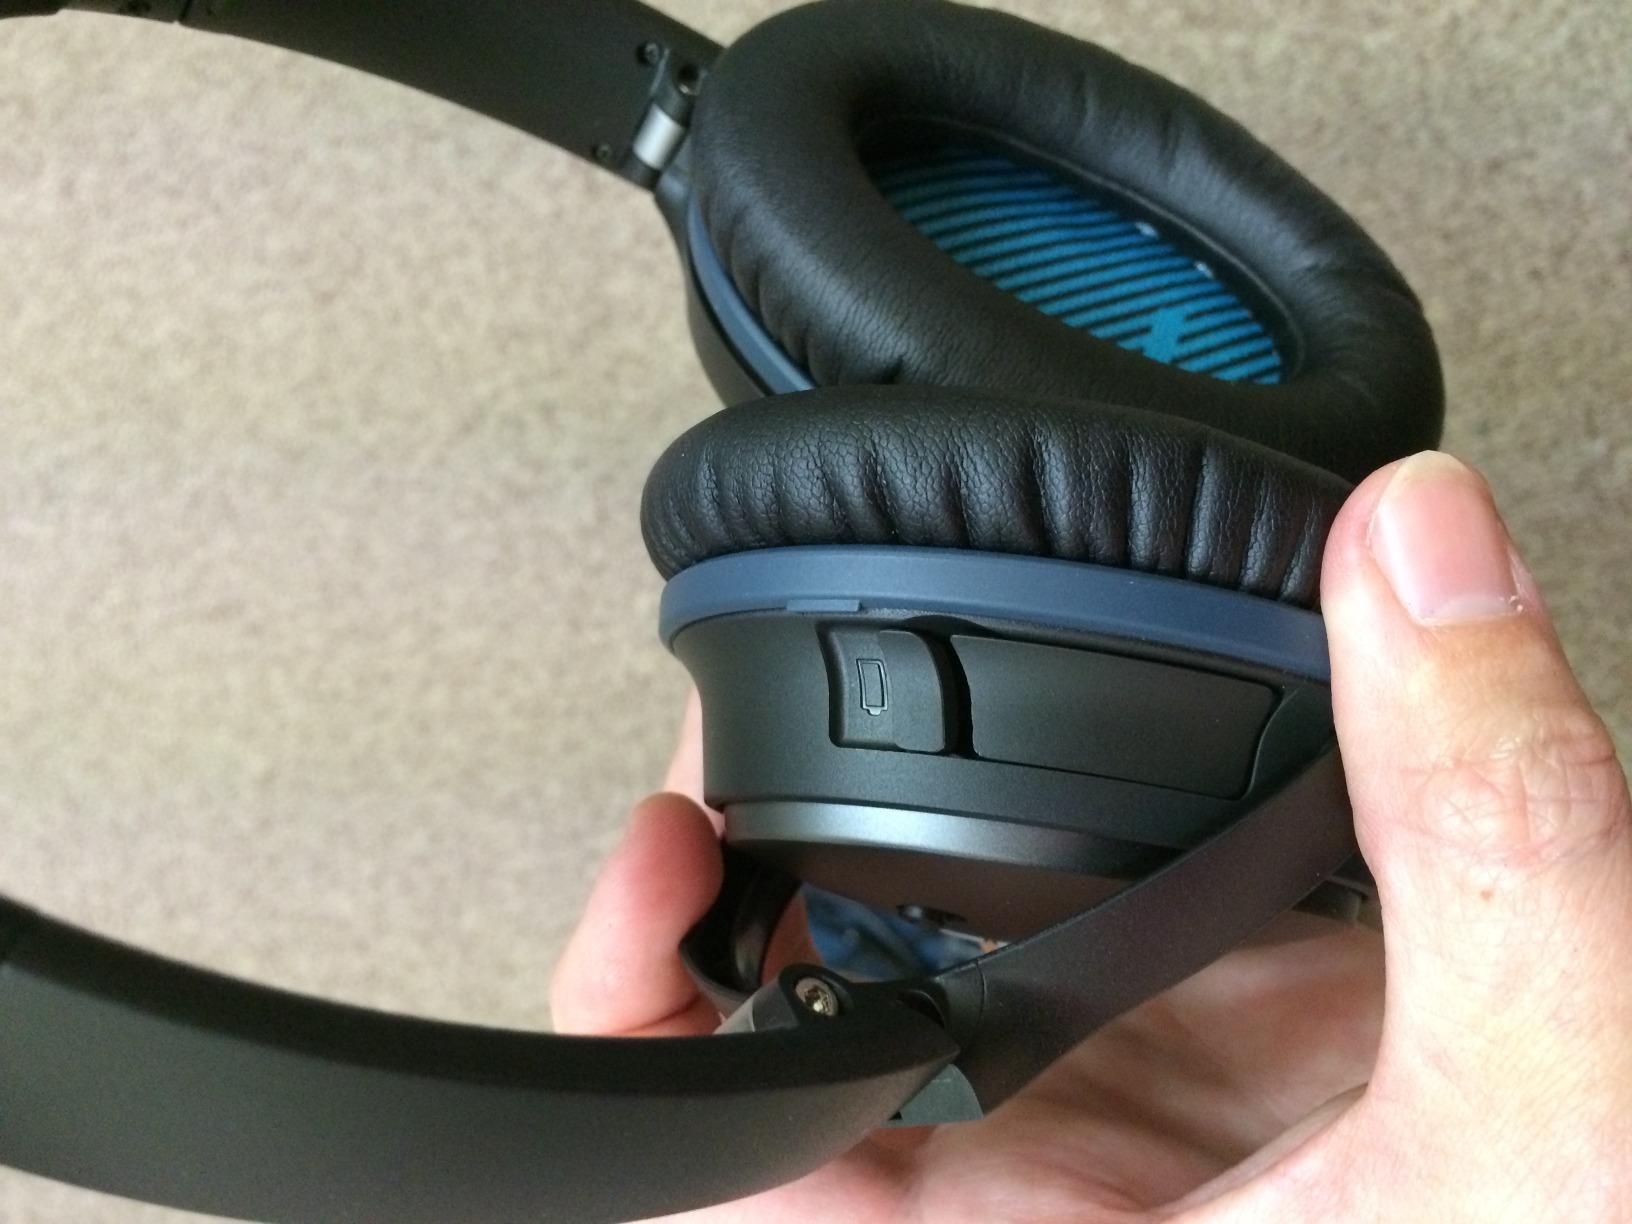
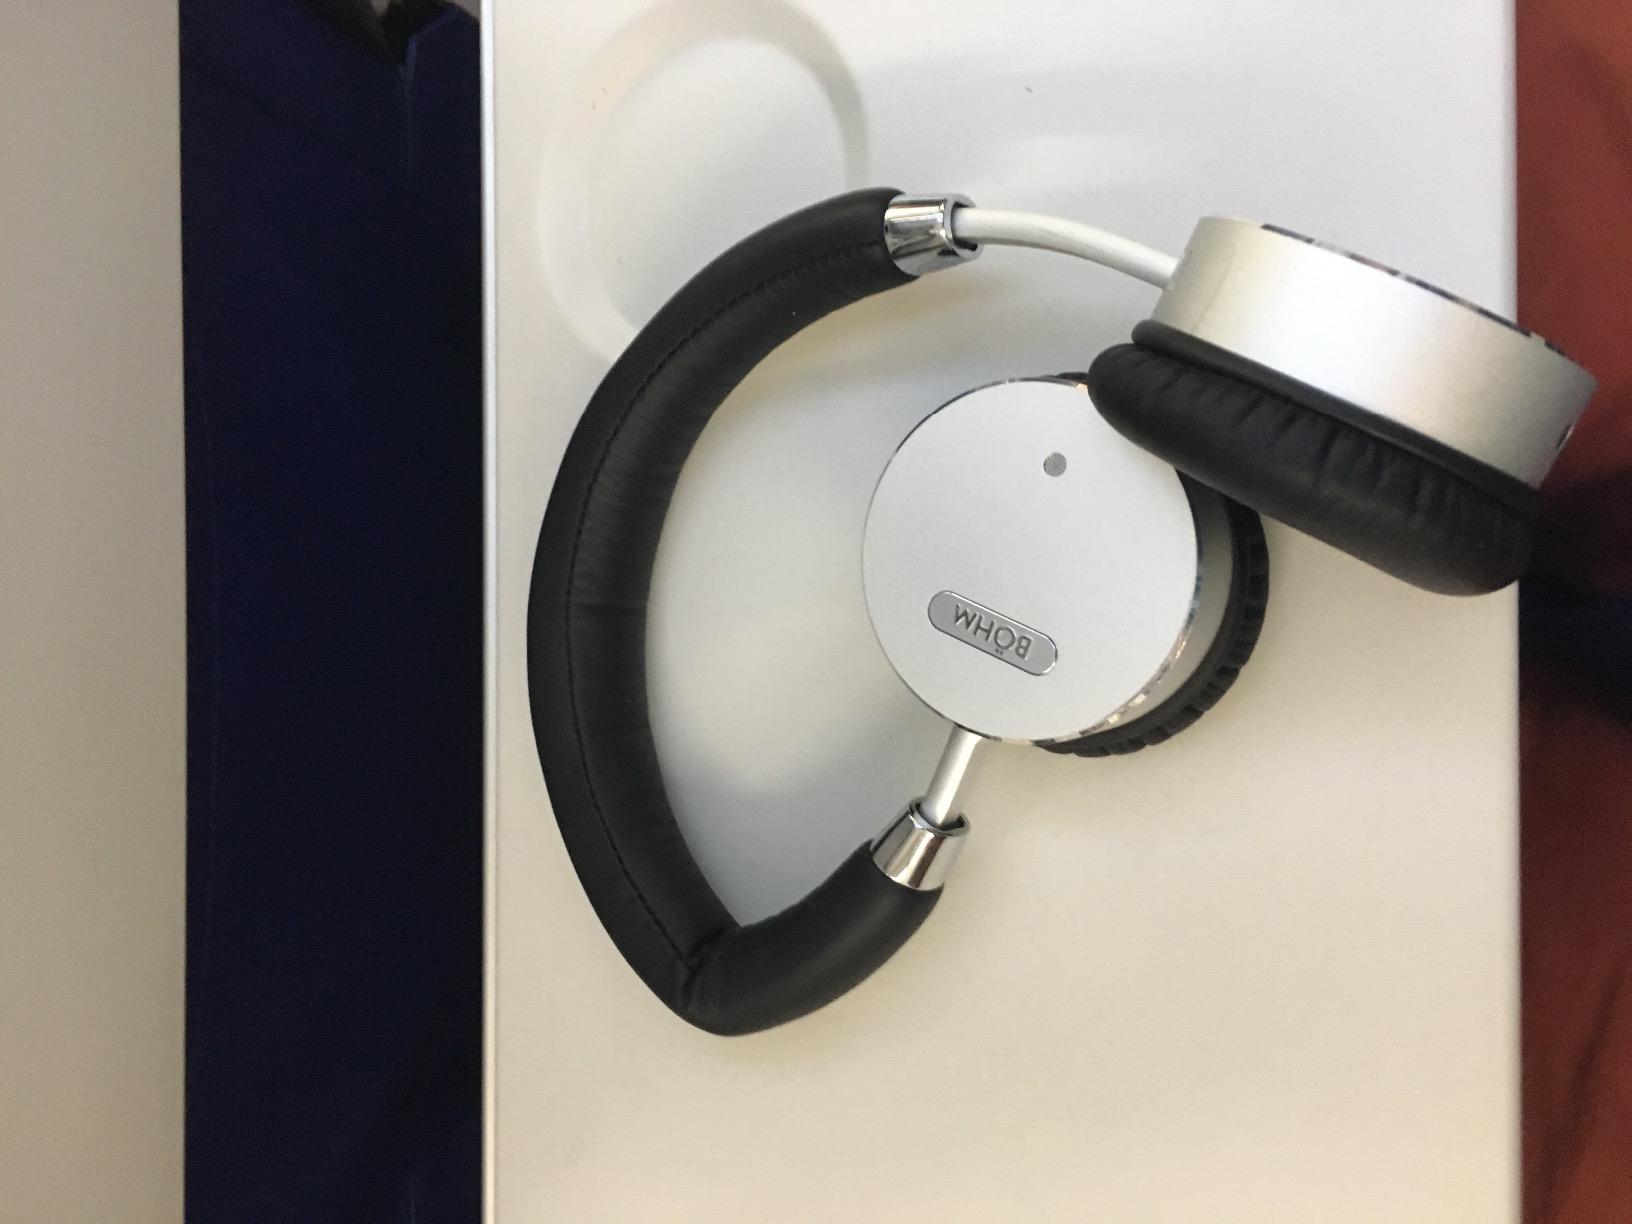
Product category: headphones
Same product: no